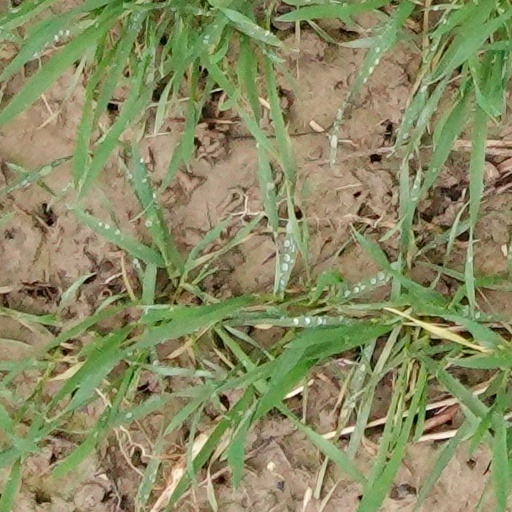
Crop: wheat